Bury Me Not on the Lone Prairie (film)

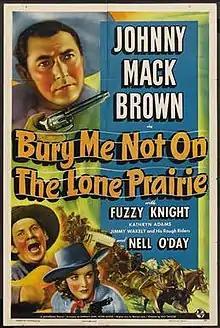
Theatrical release poster

Bury Me Not on the Lone Prairie is a 1941 American Western film directed by Ray Taylor and written by Sherman L. Lowe and Victor McLeod. The film stars Johnny Mack Brown, Fuzzy Knight, Nell O'Day, Kathryn Adams Doty, Harry Cording and Ernie Adams. The film was released on March 21, 1941, by Universal Pictures.